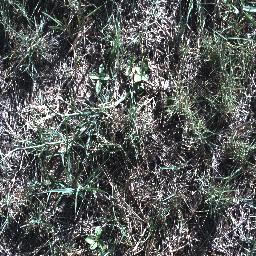
Label: negative